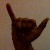
The image shows a hand gesture representing the letter 'Y' in Indian Sign Language.